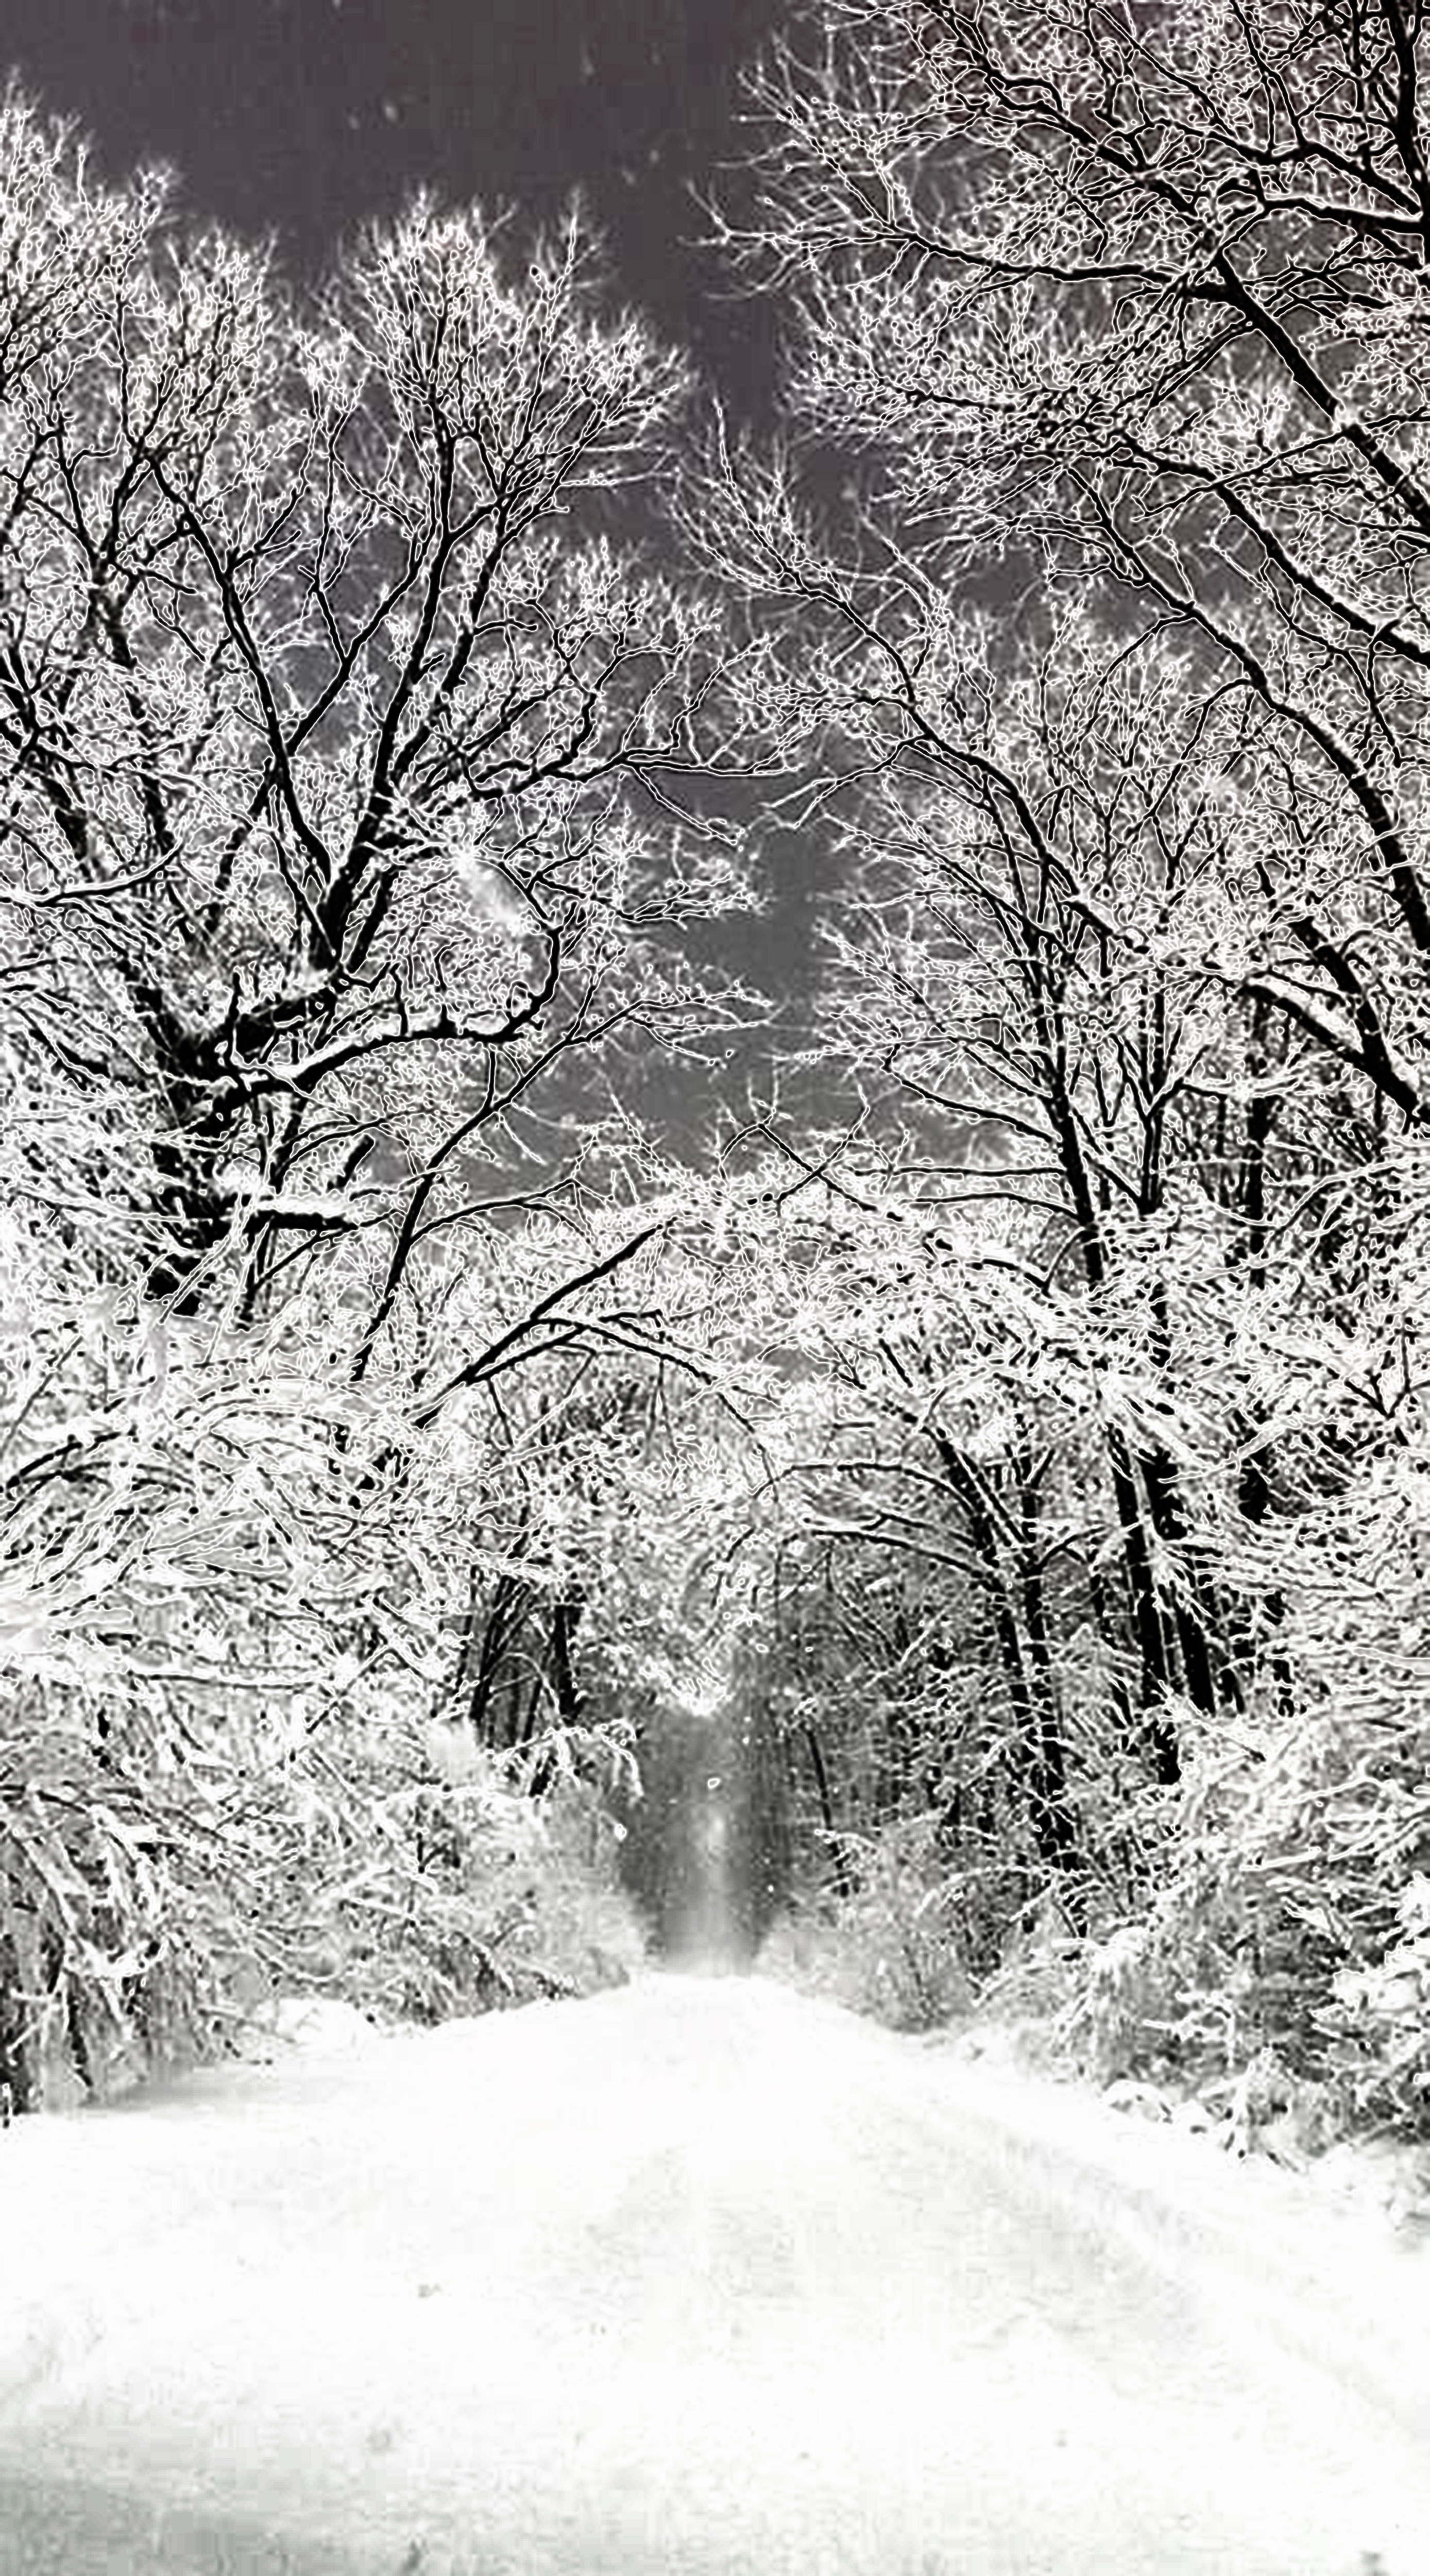
tree, forest, branch, snow, winter, black and white, plant, flower, frost, weather, monochrome, season, woodland, freezing, monochrome photography, woody plant